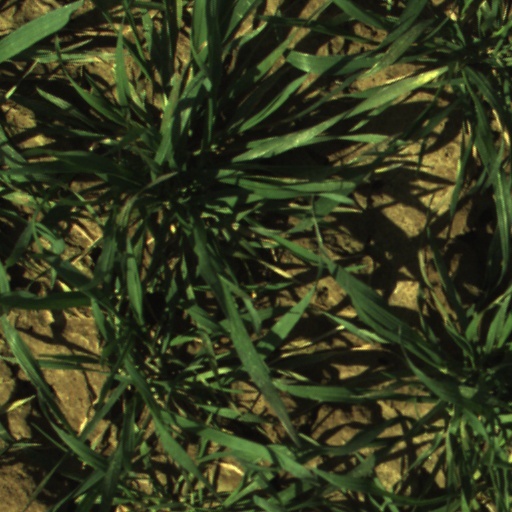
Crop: wheat